Answer in natural language. Consider the 3D positions of the objects in the scene and not just the 2D positions in the image. Is the centerpoint of  black colour tv stand (marked B) at a higher height than Window (marked C)? Choose between the following options: no or yes
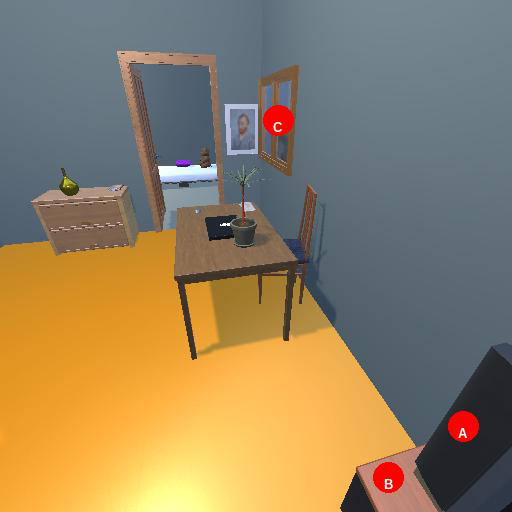
<answer>no</answer>